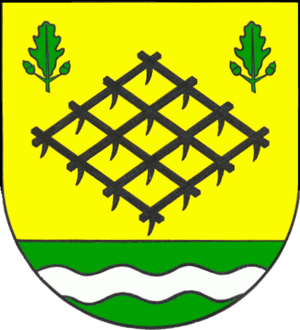
Eggstedt est une commune allemande du Schleswig-Holstein, située dans l'arrondissement de Dithmarse, à mi-chemin entre les villes de Heide et Itzehoe. Eggstedt est l'une des 14 communes de l'Amt Burg-St. Michaelisdonn dont le siège est à Burg.